Larry Crosby

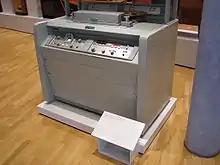
Larry and Bing help fund and development of the 2-inch Quadruplex videotape by Ampex

Larry Crosby was president of "Bing Crosby Enterprises" (BCE). Bing and Larry invested in: Auroratone films, window-sash holders, automatic coffee dispensers, Minute Maid frozen orange juice, and the Pittsburgh Pirates baseball club, Del Mar Turf Club, Del Mar Racetrack, US Army Signal Corpsman Jack Mullin's experimental magnetic audiotape (used on his show), 2-inch Quadruplex videotape, real estate, mines, oil wells, cattle ranches and many other investments. Bing Crosby also invested by buying Television stations.